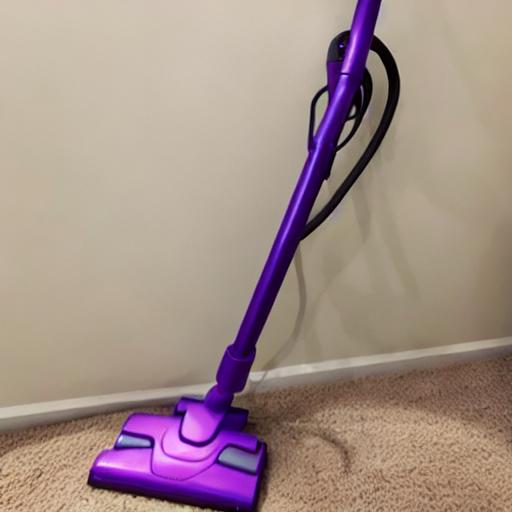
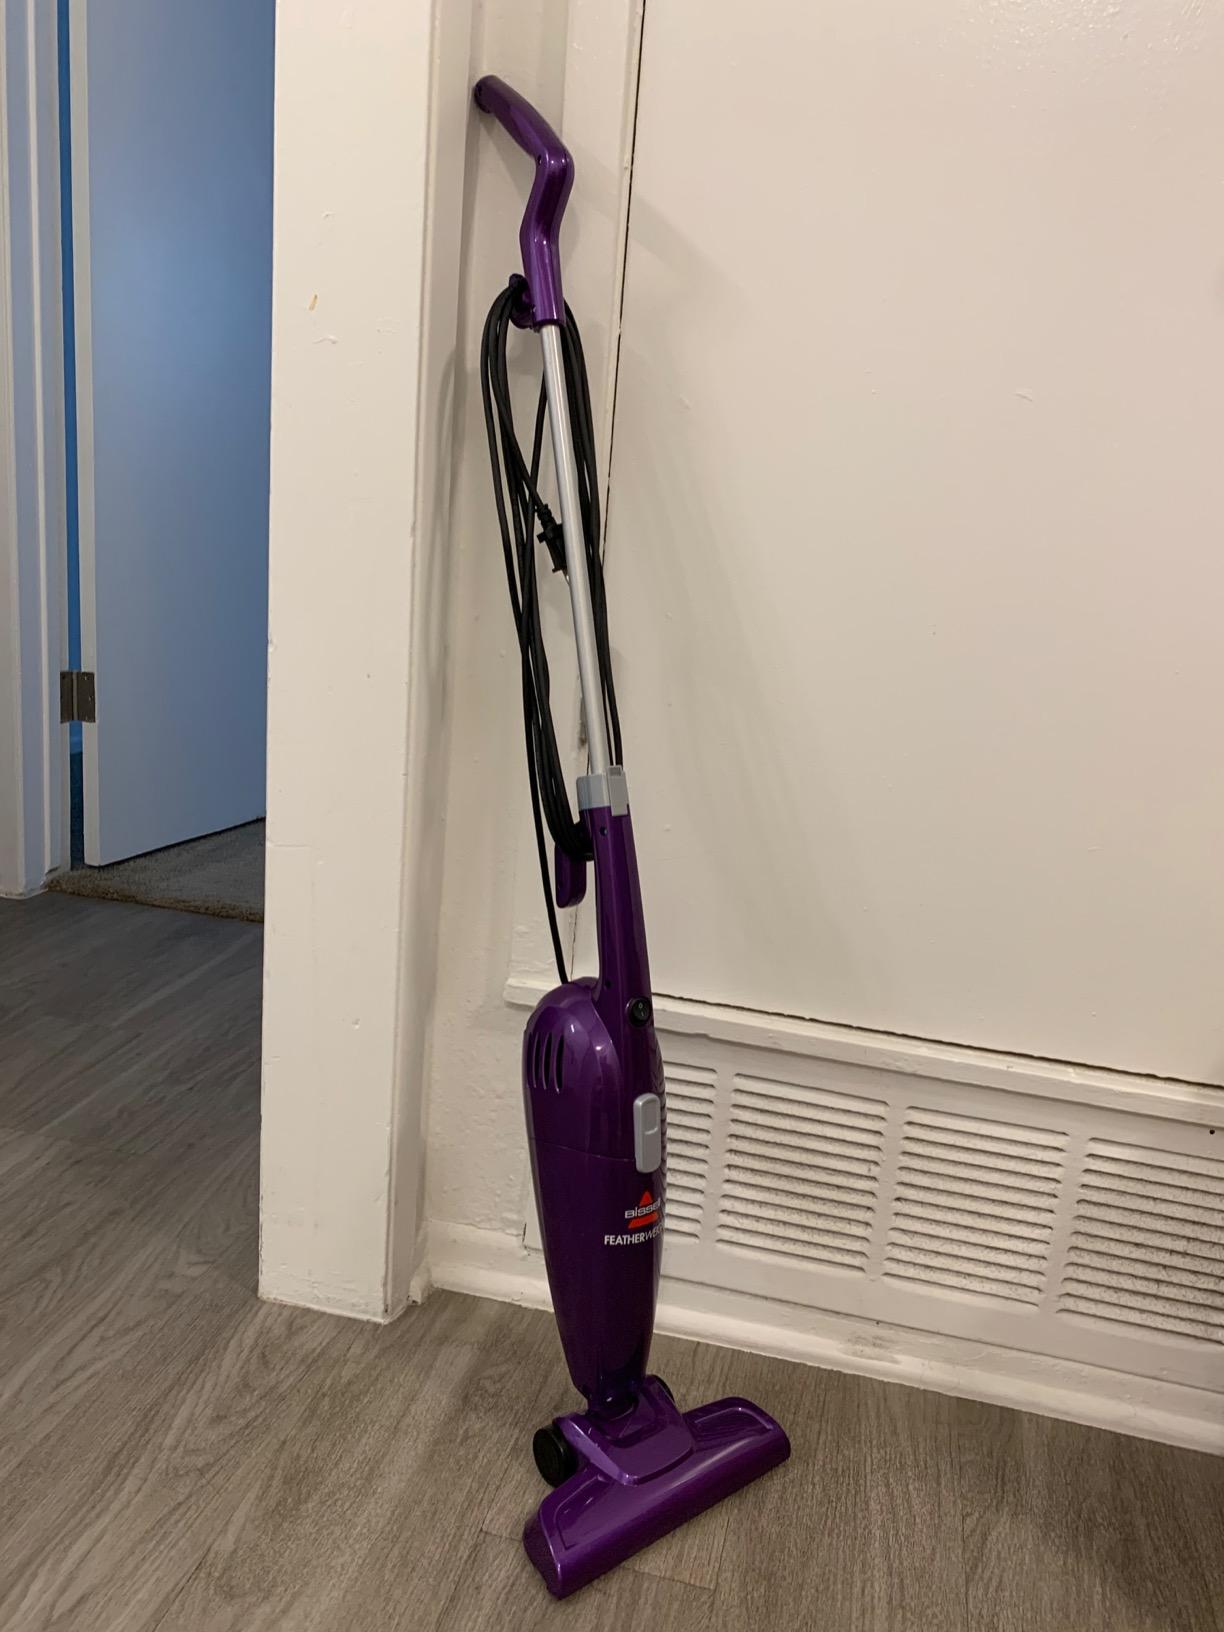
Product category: items_vacuum
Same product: no